Tilottama (1951 film)

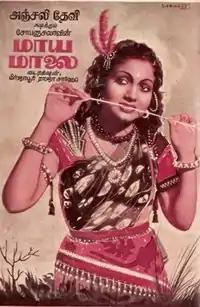
Poster of Tamil version

Music was composed by P. Adinarayana Rao. Lyrics were written by Tapi Dharma Rao.